VF-84 (1955–1995)

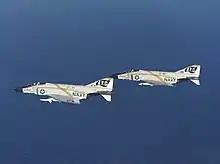
F-4Bs of VF-84, flying from "Independence" in 1964.

After its transition to the F-14 was completed, the squadron embarked on its first cruise on "Nimitz" in December 1977. In 1979, the unit was the first TARPS capable squadron of the fleet. That same year, it participated in the production of the motion picture "The Final Countdown", which was released in 1980. The movie propelled the skull-and-crossbones-adorned F-14s to international stardom and notably featured a memorable scene involving two VF-84 Tomcats engaging two Japanese A6M Zeros.